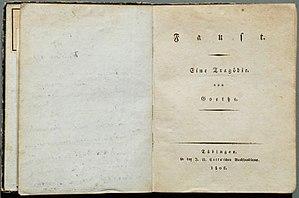
Faust. Une tragédie, est une tragédie de Johann Wolfgang von Goethe publiée en 1808.